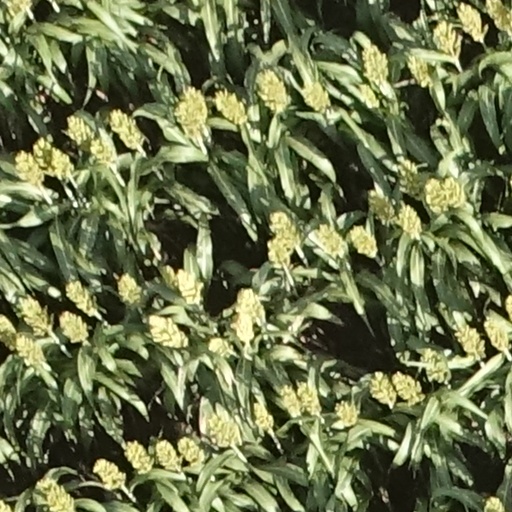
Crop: sorghum